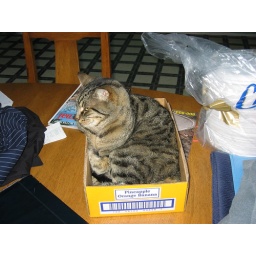
just a pussy cat in a box